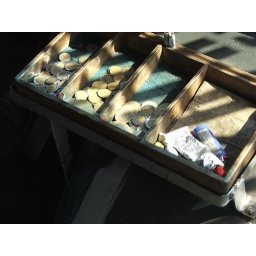
Pesos in the coin box on a bus from Tesoro to the city of Manzanillo, Mexico, during Christmas week 2006.